Winthrop Parkway

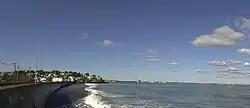

Winthrop Parkway is a historic parkway in Revere, Massachusetts. The parkway, built between 1909 and 1919 and now designated as part of Route 145, runs for about , from Eliot Circle (the junction with the Revere Beach Parkway and Revere Beach Boulevard) southeast to the Revere-Winthrop line. Acquisitions for its construction represent the last public purchase of oceanfront lands in Revere. It was listed on the National Register of Historic Places in 2004.